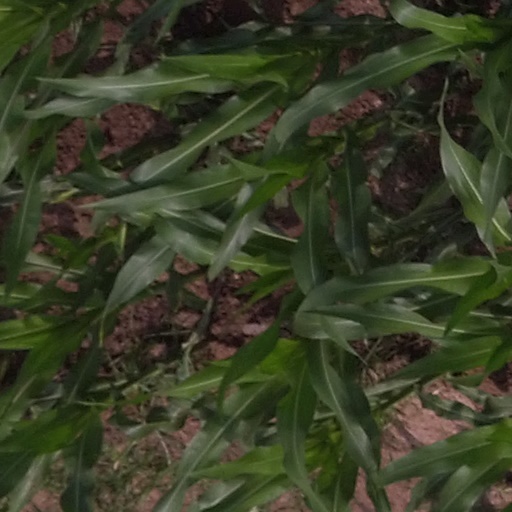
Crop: maize; corn